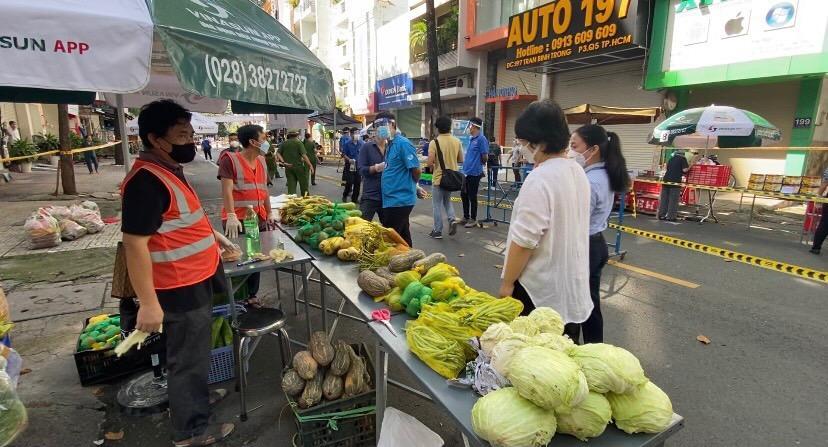
có một vài người đang đứng bên quầy hàng rau củ quả